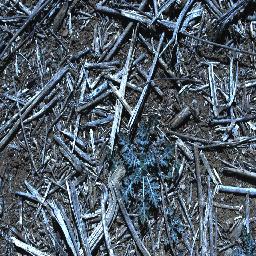
Label: parthenium